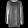
Label: Pullover